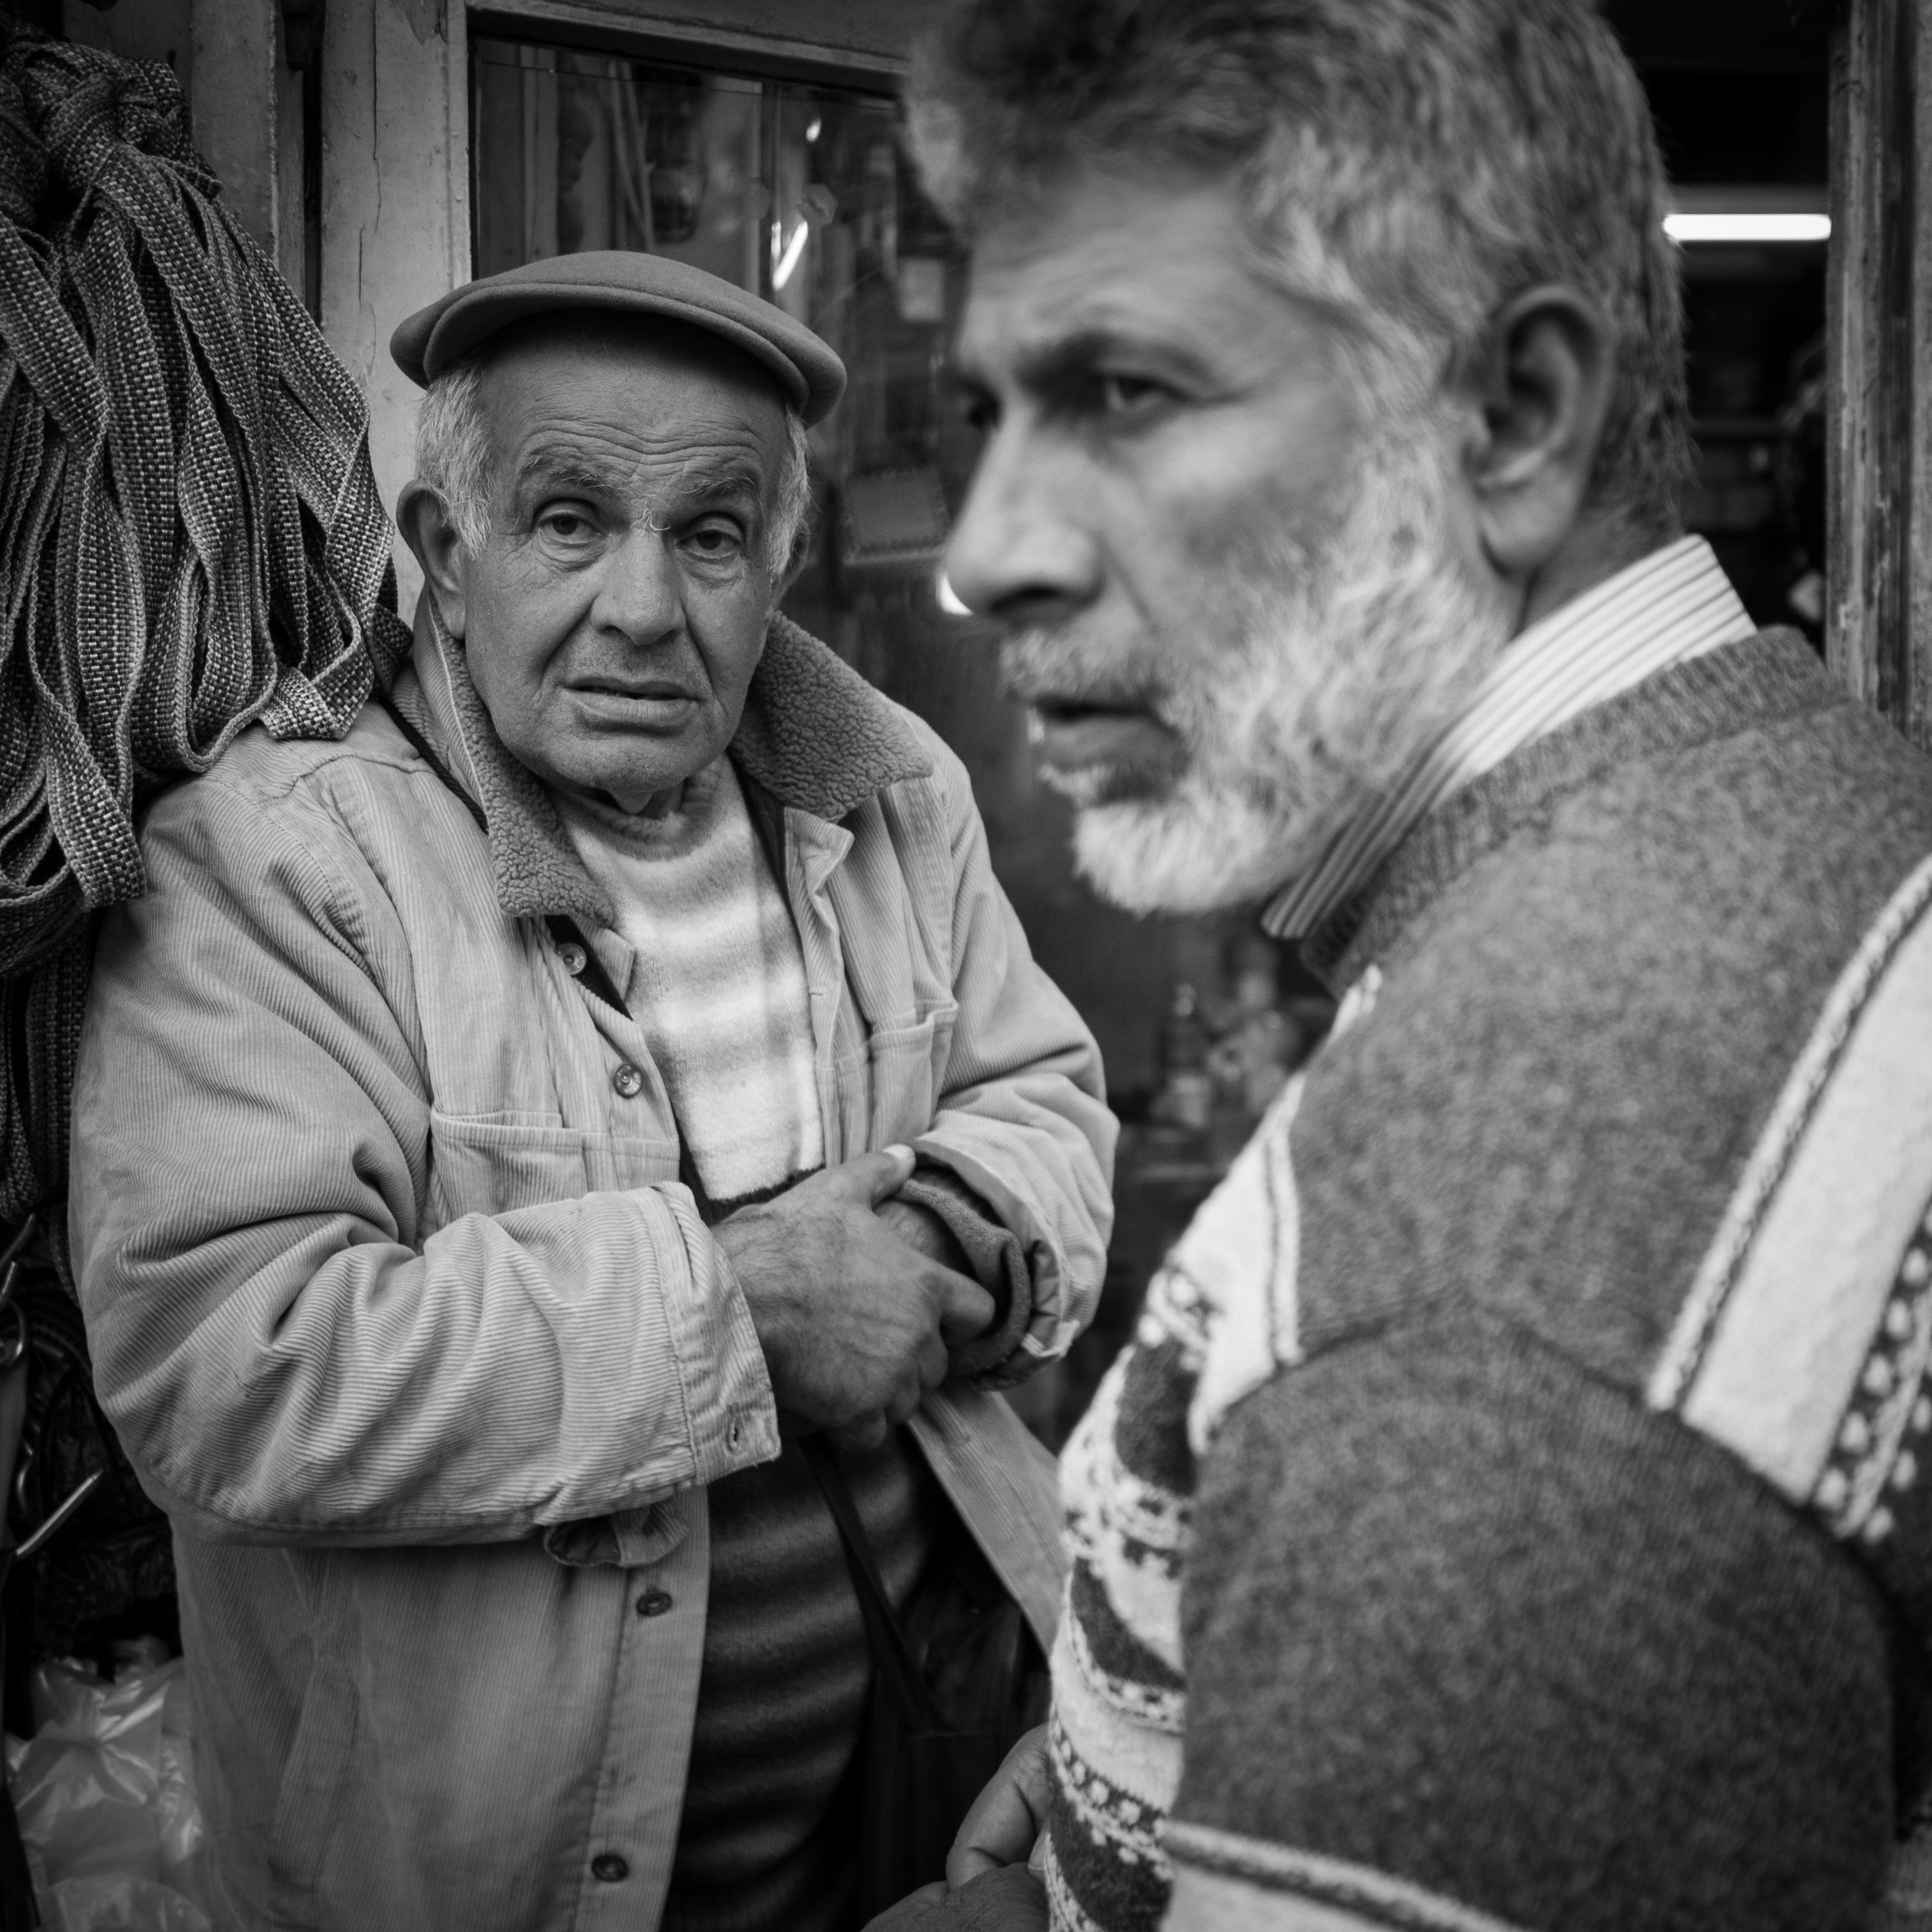
man, person, black and white, people, white, street, photography, ebook, male, training, black, monochrome, streetphotography, flickr, thomas, video, olympus, omd, fuji, leica, monochrom, leuthard, hcb, thomasleuthard, monochrome photography